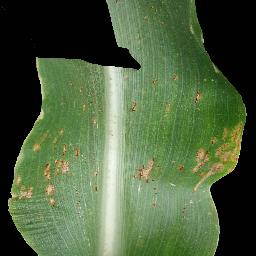
Label: Corn_(Maize)___Common_Rust